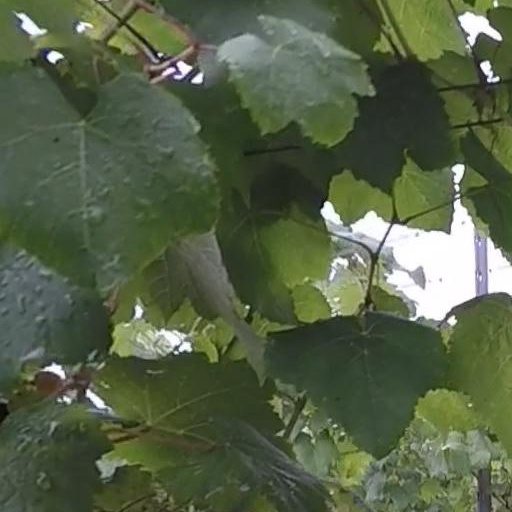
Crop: grape